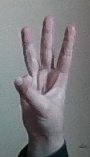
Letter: thaa